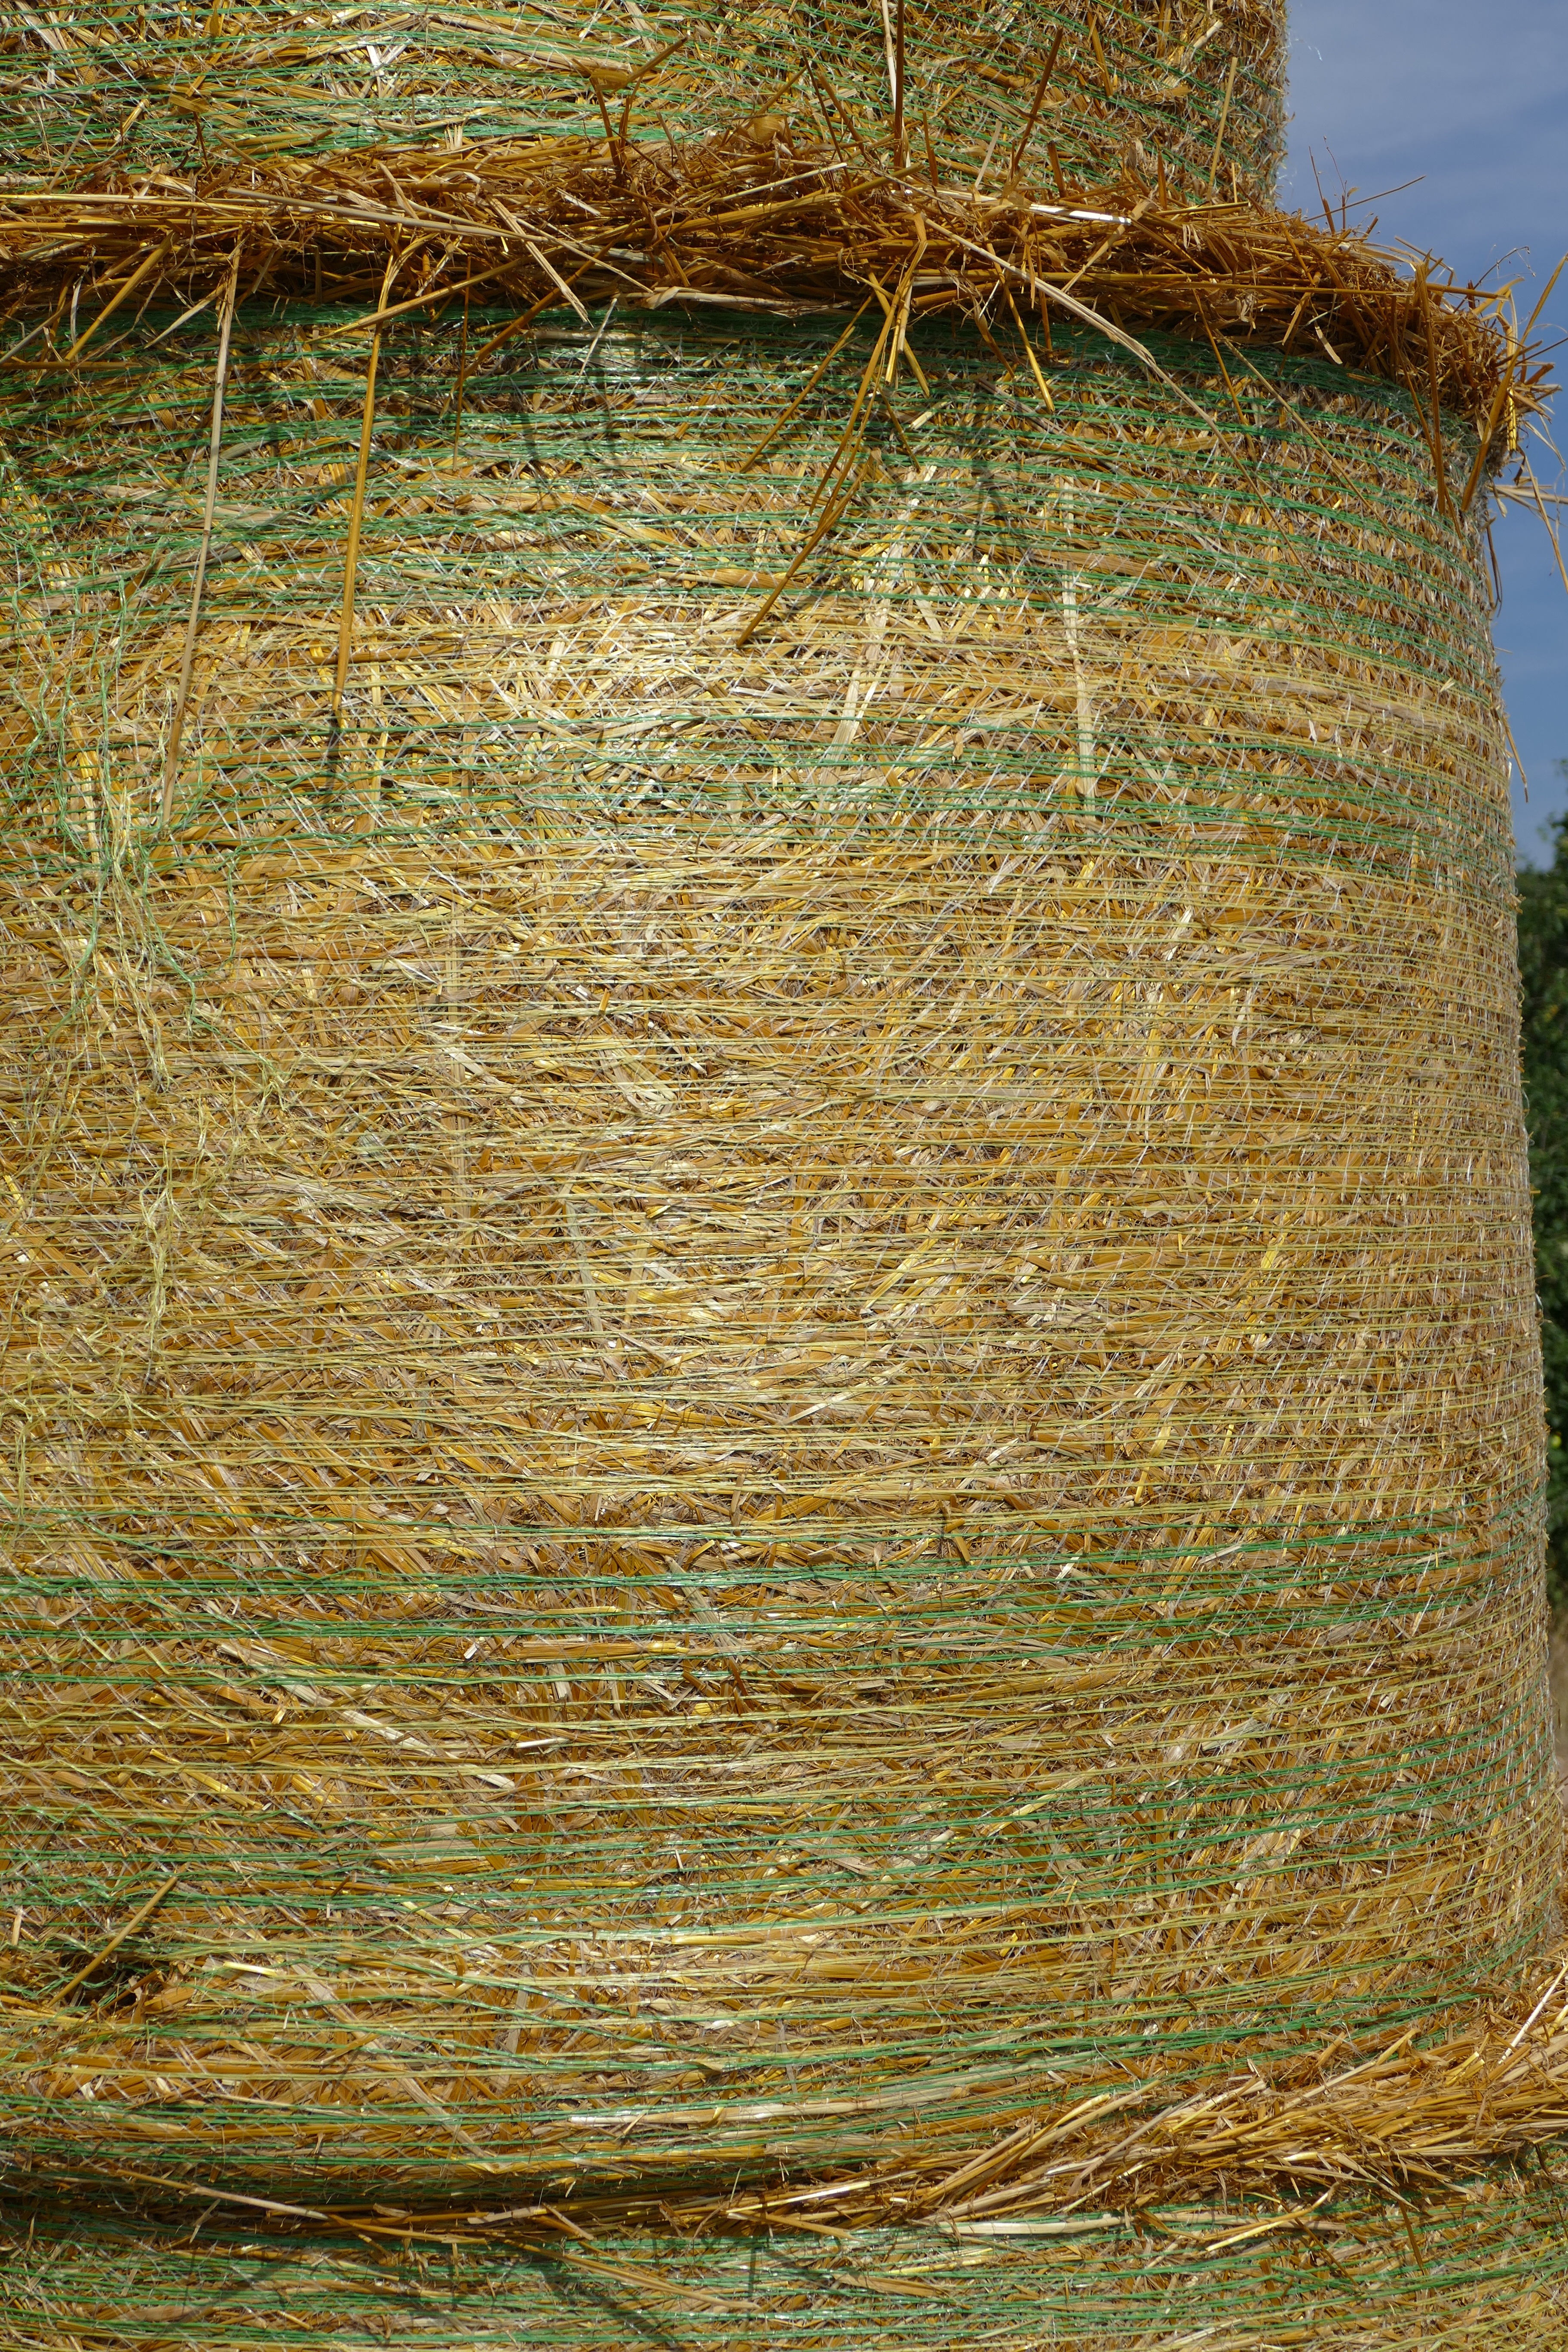
tree, nature, grass, plant, wood, hay, trunk, summer, green, harvest, macro, autumn, agriculture, art, straw, harvested, round bales, straw bales, grass family, woody plant